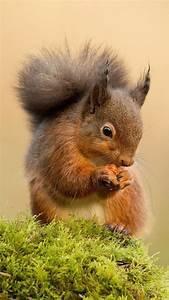
squirrel